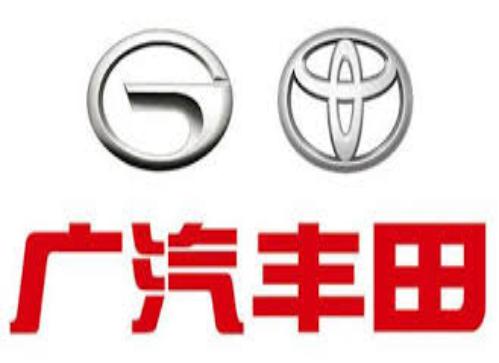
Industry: Transportation